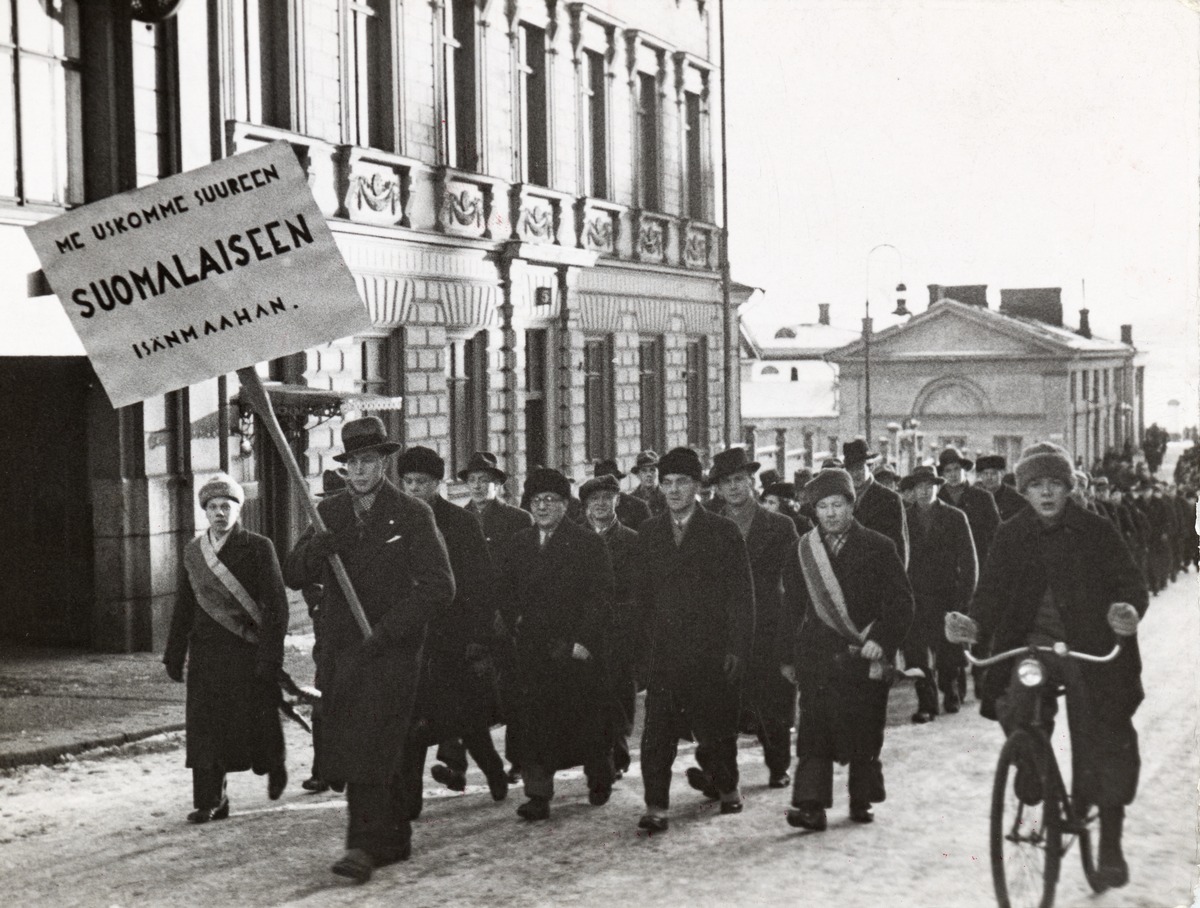
Mielenosoitus yliopiston suomenkielisyyden puolesta
Demonstration for the Finnish language use in university
sisällön kuvaus: Mielenosoitus yliopiston suomenkielisyyden puolesta vuonna 1935. content description: Demonstration for the Finnish language use in university in 1935.
Kuvaaja: Neittamo Oy, kuvaaja
Vuosi: 1935
Paikka: Suomi, Suomi, Helsinki
Aiheet: mielenosoitukset; kulkueet; kyltit; kielikysymys; demonstrations (activism); processions; language issue; demonstrationer (meningsyttringar); processioner; språkfrågan